Hollywood (Marina and the Diamonds song)

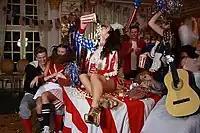
A scene from the music video for "Hollywood"

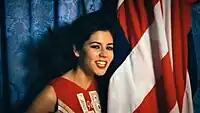
Another scene from the music video for "Hollywood"

The music video for "Hollywood" was directed by Kinga Burza and released onto YouTube on 30 November 2009. It was filmed in "a house which is basically like a palace" in West London. The video shows an American patriotic party with multiple American flags used as decorations and clothing. There are a number of characters and objects that symbolise the stereotype of American culture featured in the music video such as cheerleaders, jocks, American football players, a pageant queen, paparazzi, a cowgirl, baseball players, look-alikes of Elvis Presley, James Dean, Marilyn Monroe and President Barack Obama, hot dogs, popcorn and an Academy Award.